Icebar Orlando

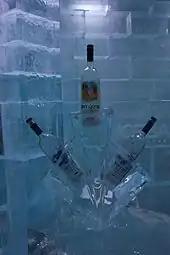
Vodka in an ice sculpture at Icebar Orlando in 2009.

Icebar Orlando is composed of over 70 tons of carved ice, and is maintained at a temperature of . Its interior, including the furniture such as couches, tables and chairs, walls, sculptures and various decor, is entirely constructed out of ice. It also has a fireplace sculpted in the appearance of Old Man Winter, which is fired with low-watt electric flames. Icebar Orlando was first sculpted by Aaron Costic, an Ohio-based artist. The facility was later expanded in 2008 by ice sculptor David Berman. In 2008, the projected monthly electric bill for Icebar Orlando was $3,500. Bioclimatic filters are used to reduce electricity costs.